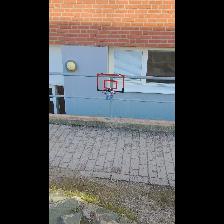
Label: NonHuman